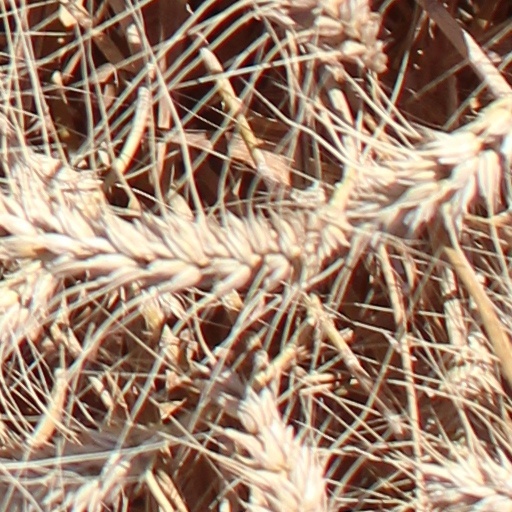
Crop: wheat